Nickel Plate Glass Company

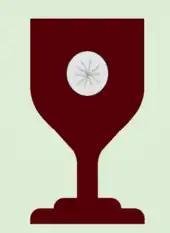
Frosted Circle pattern

The Nickel Plate plant's product line was changed only slightly when it became "FactoryN, and it continued to make popular patterns. Two new patterns introduced in 1892 are now called by collectors "Frosted Circle" and "Columbian Coin". Frosted Circle was pattern number 15007, and it featured a circle on the glassware that appeared frosted because of etching. The same pattern with the circle was also issued without the etching (frosting). In early 1892, factories that were part of United States Glass Company (FactoryO and FactoryH) began making coin pattern glass. The pattern looked like a United States coin embedded in the glassware. After about five months of production, the federal government declared the coin pattern glass illegal, and the two glass works were forced to destroy their molds. A way to circumvent the legal issue was to produce a glass coin that was not a replica of United States currency—and other glass factories did that by making a pattern called "Columbian Coin". In September 1892, FactoryN produced one of the most famous glass patterns in America at the time: pattern number 15005 1/2—which replaced the coin pattern (number 15005) made by FactoriesO andH. This "Columbian Coin" pattern was used for the Chicago World's Fair. Among novelties made was a coin with the likeness of Christopher Columbus on one side and Amerigo Vespucci on the other. Other products were Masonic items with an emphasis of Chicago's Masonic Temple.